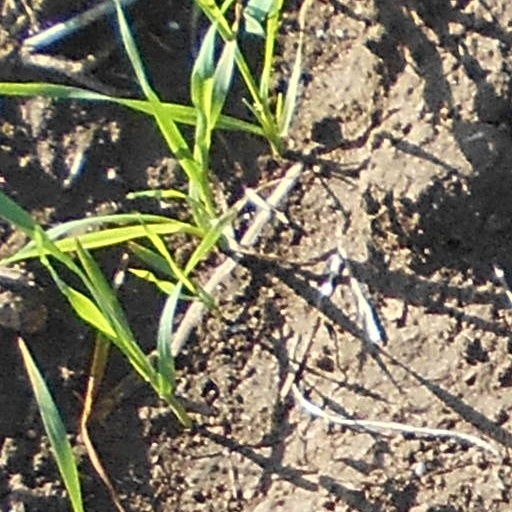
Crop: wheat